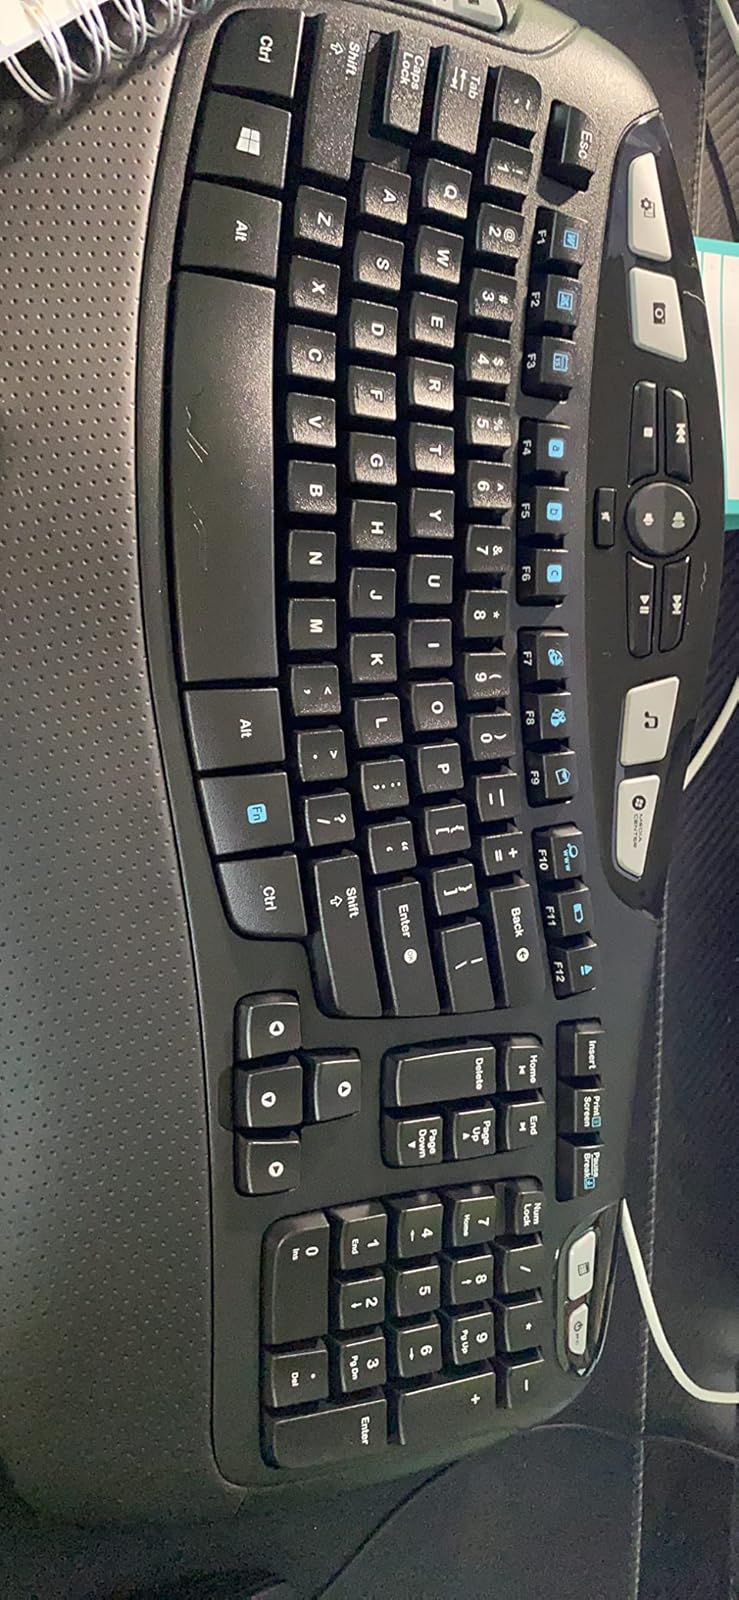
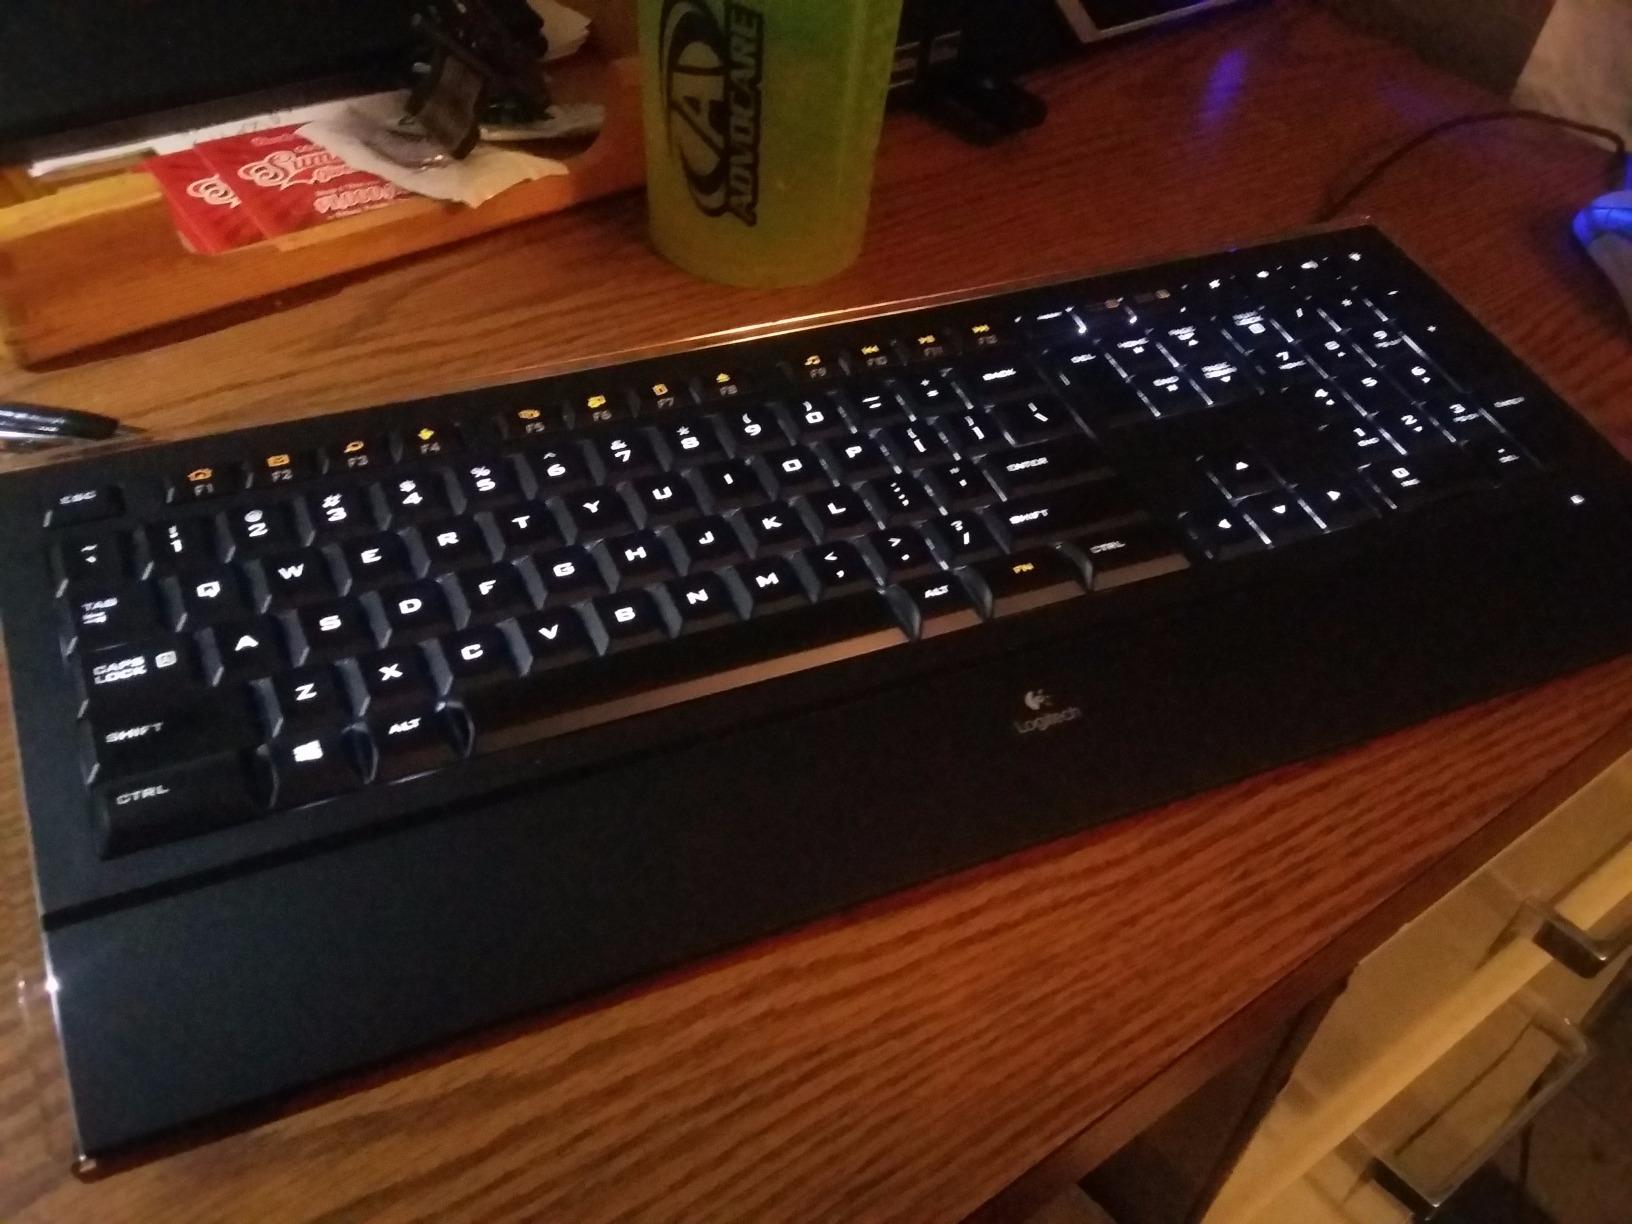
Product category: keyboard
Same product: no